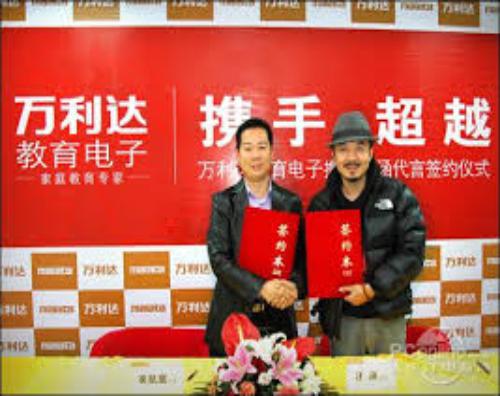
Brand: malata-1
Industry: Electronic